Leslie Claude Hunkin

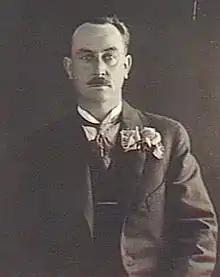

Leslie Claude Hunkin (10 January 1884 – 8 September 1984) was an Australian politician who represented the South Australian House of Assembly multi-member seat of East Torrens from 1921 to 1927 for the Labor Party.